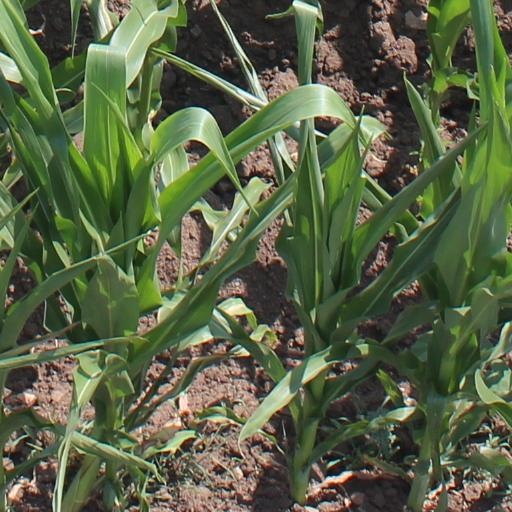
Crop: maize; corn